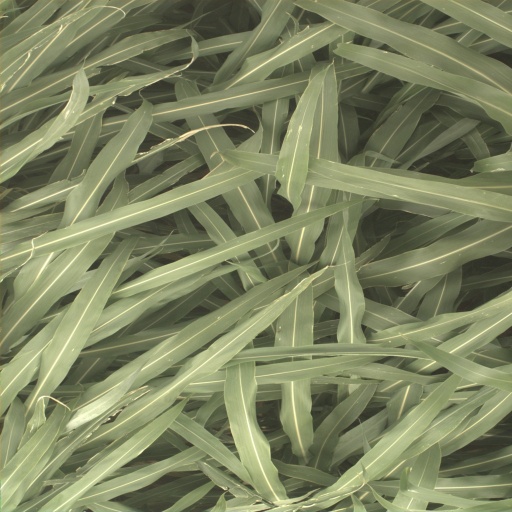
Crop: sorghum